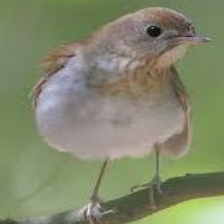
Species: VEERY
Scientific name: CATHARUS FUSCESCENS